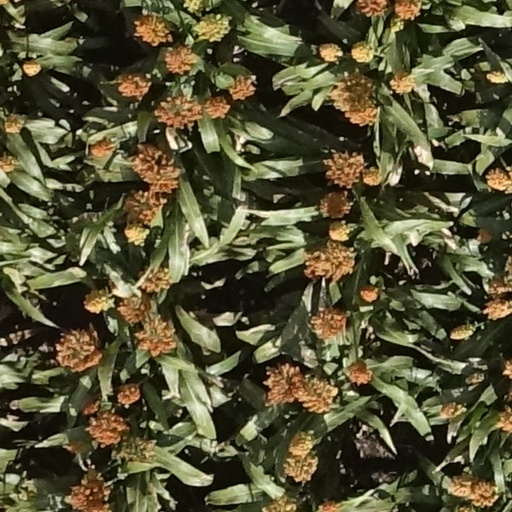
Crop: sorghum